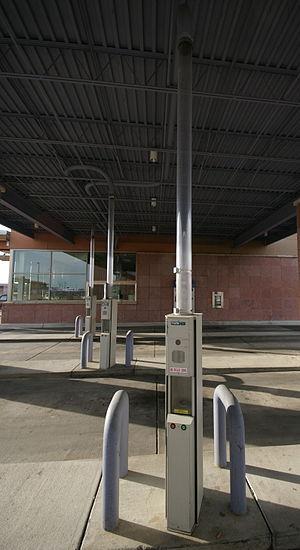
Un tube pneumatique, appelé aussi transport par tube pneumatique, est un système propulsant par différence de pression des navettes cylindriques, lesquelles servent à transporter des objets.